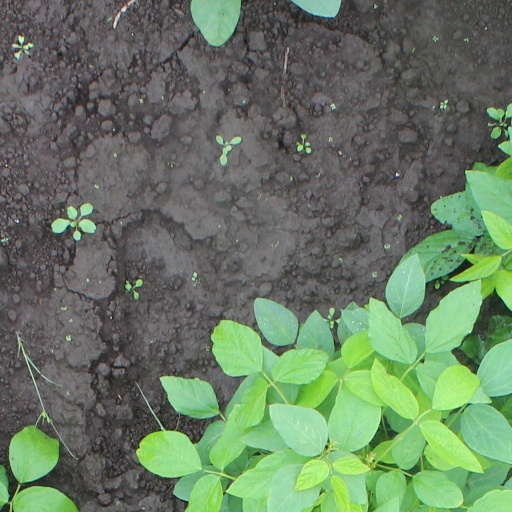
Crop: soybean